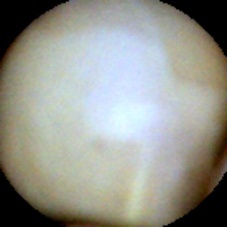
Label: Intact